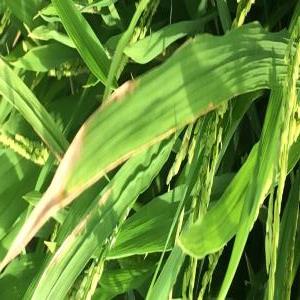
Disease: Bacterialblight